Joaquín Baranda

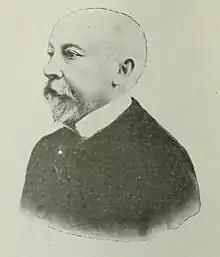
Joaquín Baranda Portrait

Joaquín Baranda (May 7, 1840, Mérida, Yucatán – May 21, 1909, Mexico City) was a Mexican politician, lawyer and jurist. He played a main role in the creation of institutions like the Ministry of Justice and the Escuela Normal para Profesores. During his political career he served in the Chamber of Deputies and as president of the Supreme Tribunal of Justice, also as governor of Campeche from 1871 to 1877. His remains were interred on June 29, 1981 at the Rotunda of Illustrious Persons.